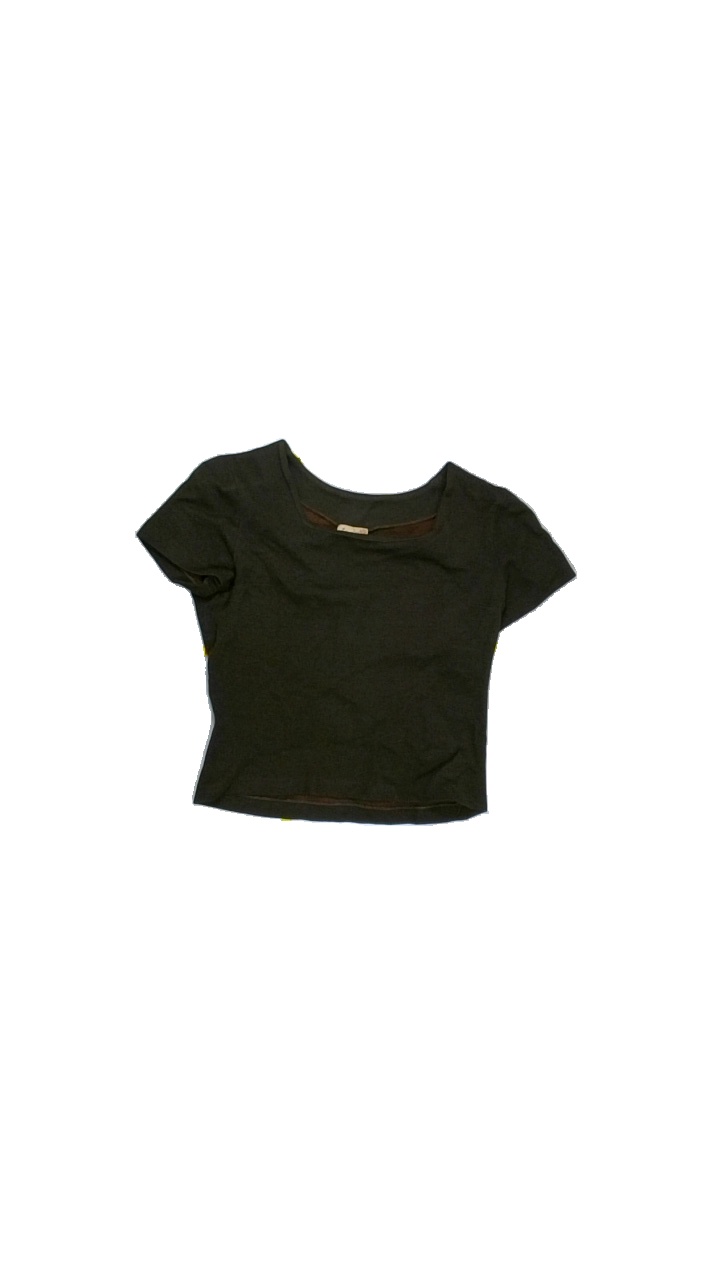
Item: T-shirt (Ladies)
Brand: Jersey Modeller
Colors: Brown
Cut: Tight
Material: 77% wool, 23% acrylic
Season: Summer
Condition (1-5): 3
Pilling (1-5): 4
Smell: Minor
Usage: Reuse
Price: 50-100